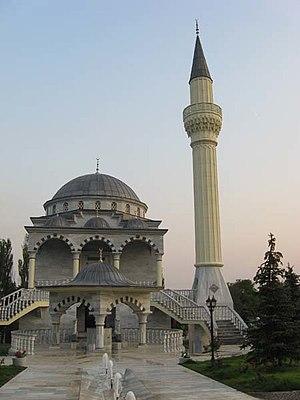
Dans le paysage religieux ukrainien, les musulmans ukrainiens représentent environ 1,7 % de la population ukrainienne et sont en majorité des Tatars de Crimée vivant dans la péninsule de Crimée.